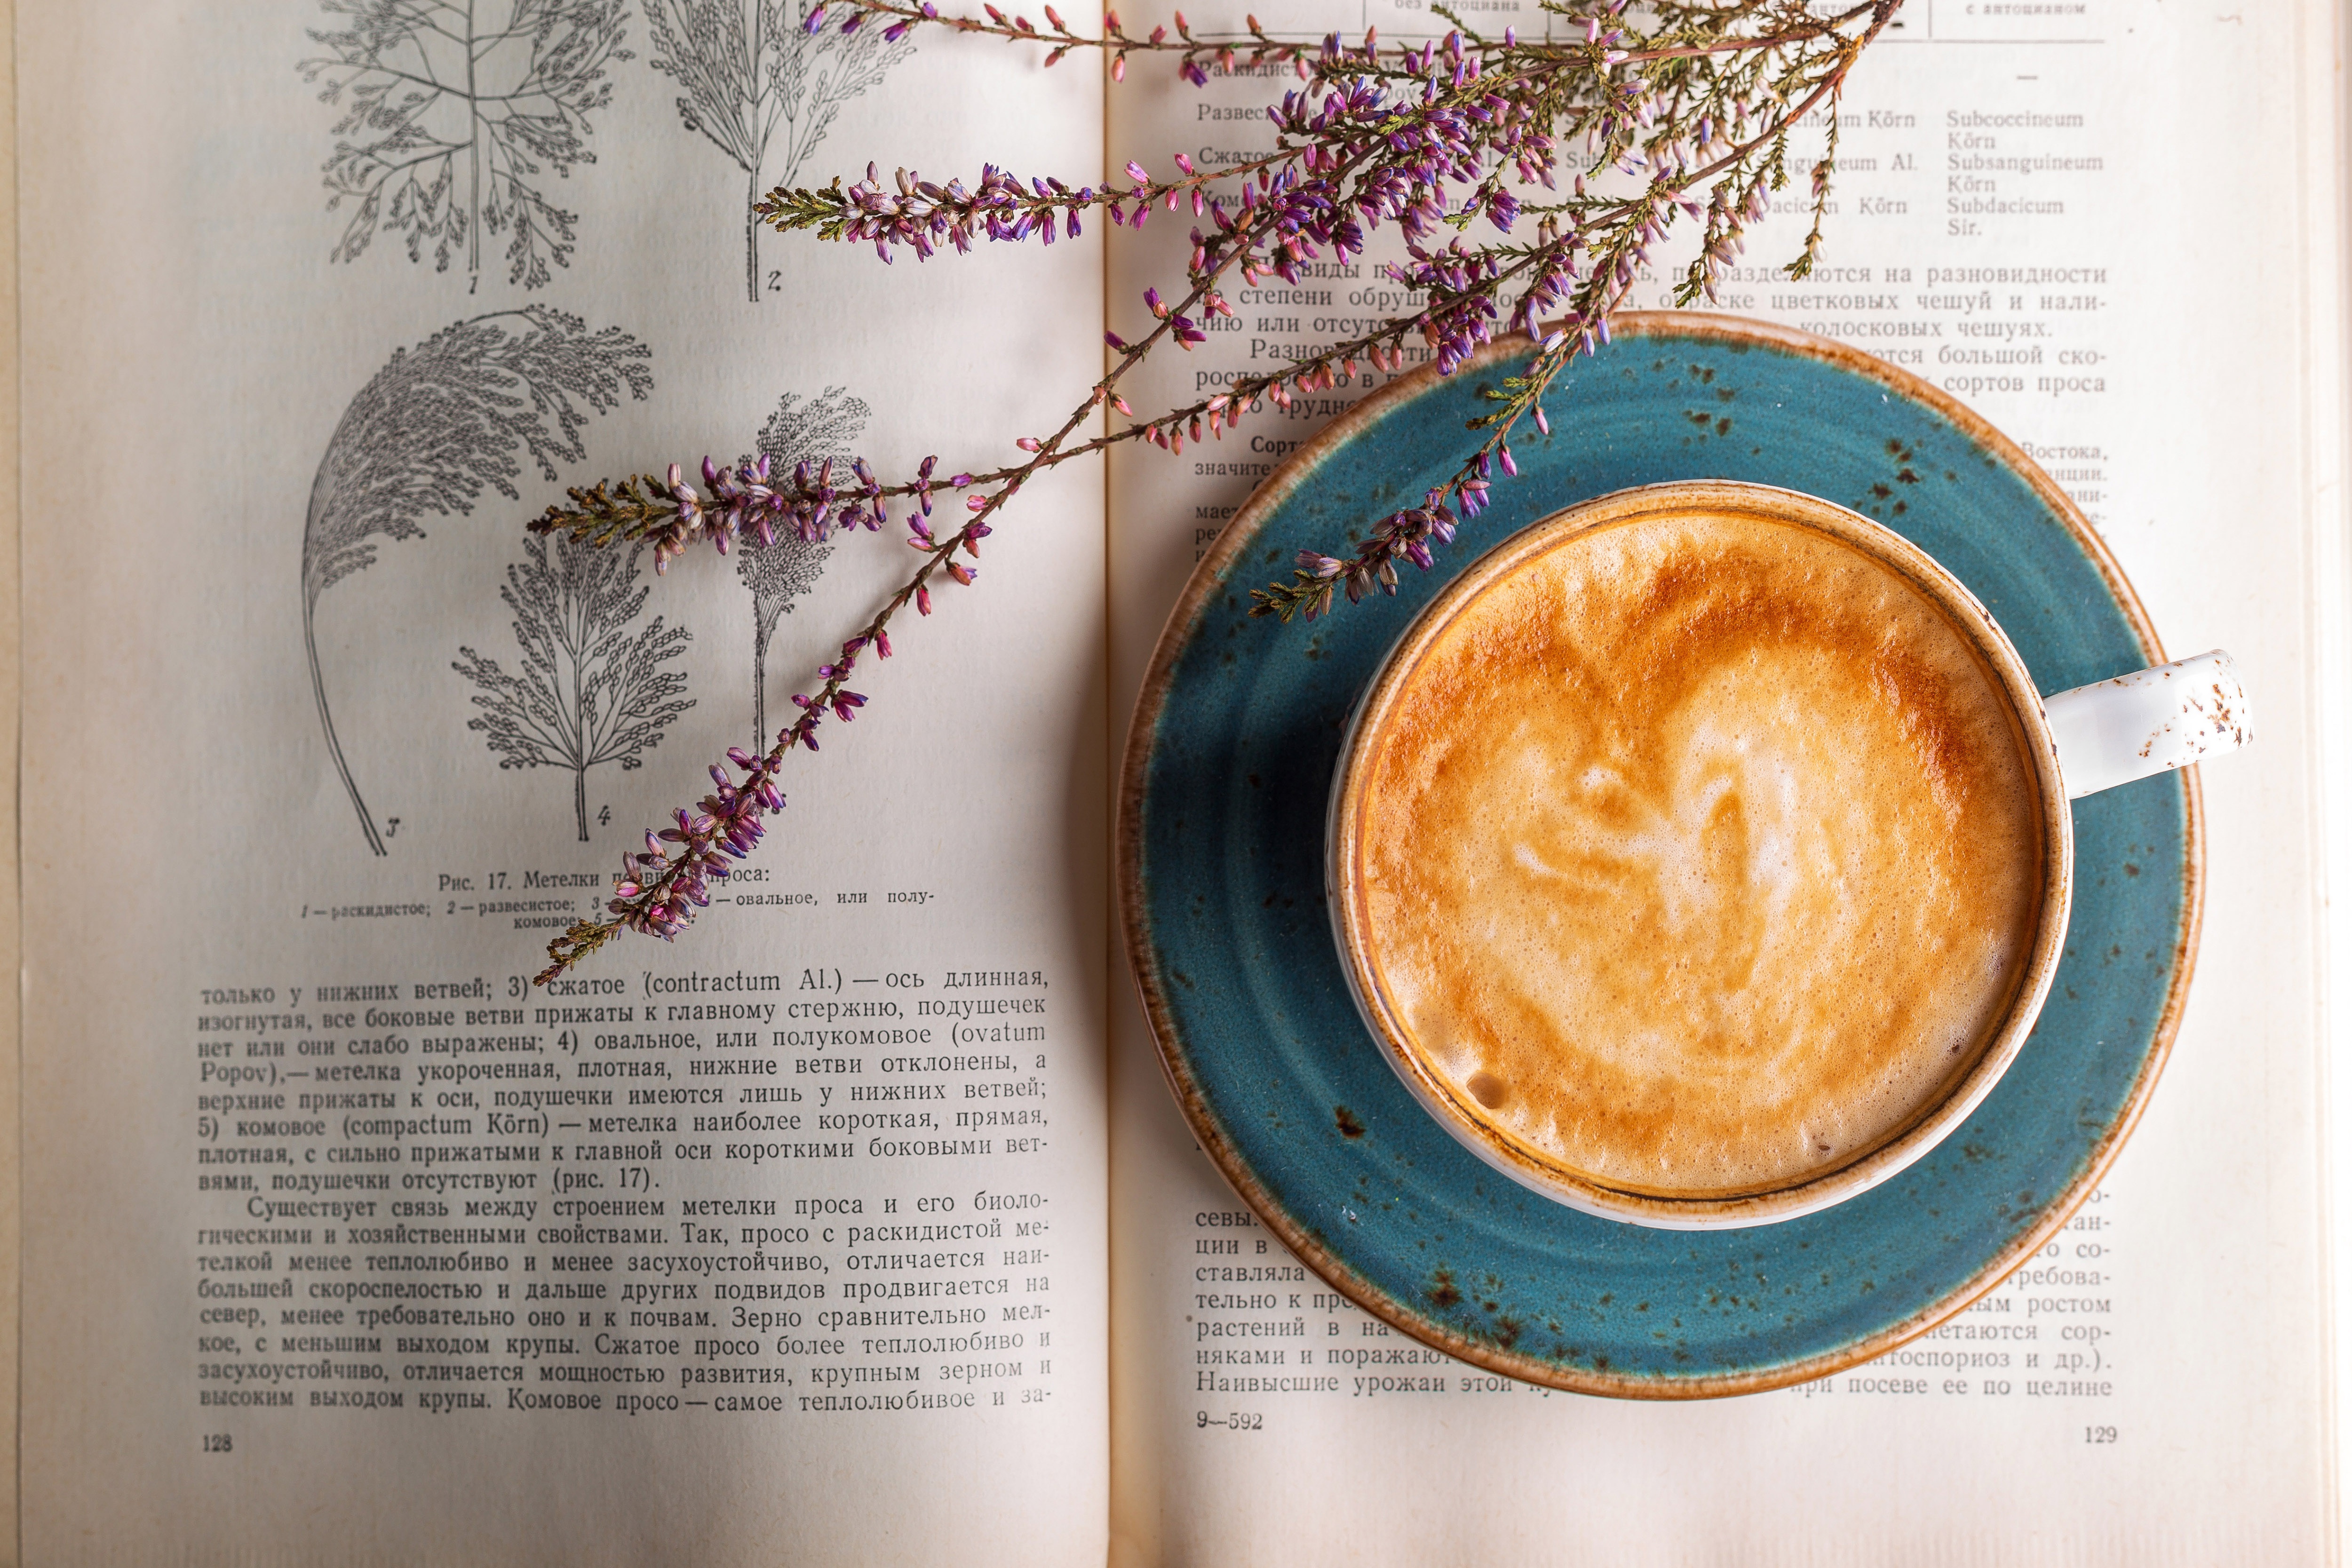
cup, cappuccino, white coffee, coffee cup, caffeine, caff macchiato, latte, cafe au lait, coffee, flat white, cortado, saucer, drink, ipoh white coffee, serveware, food, coffee milk, tableware, caff americano, wiener melange, sweetness, plate, drinkware, cuban espresso, cuisine, mocaccino